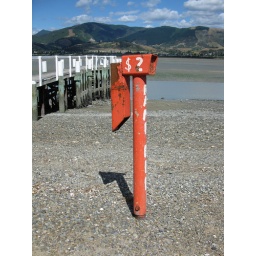
Honesty boat ramp box in Monaco, Nelson